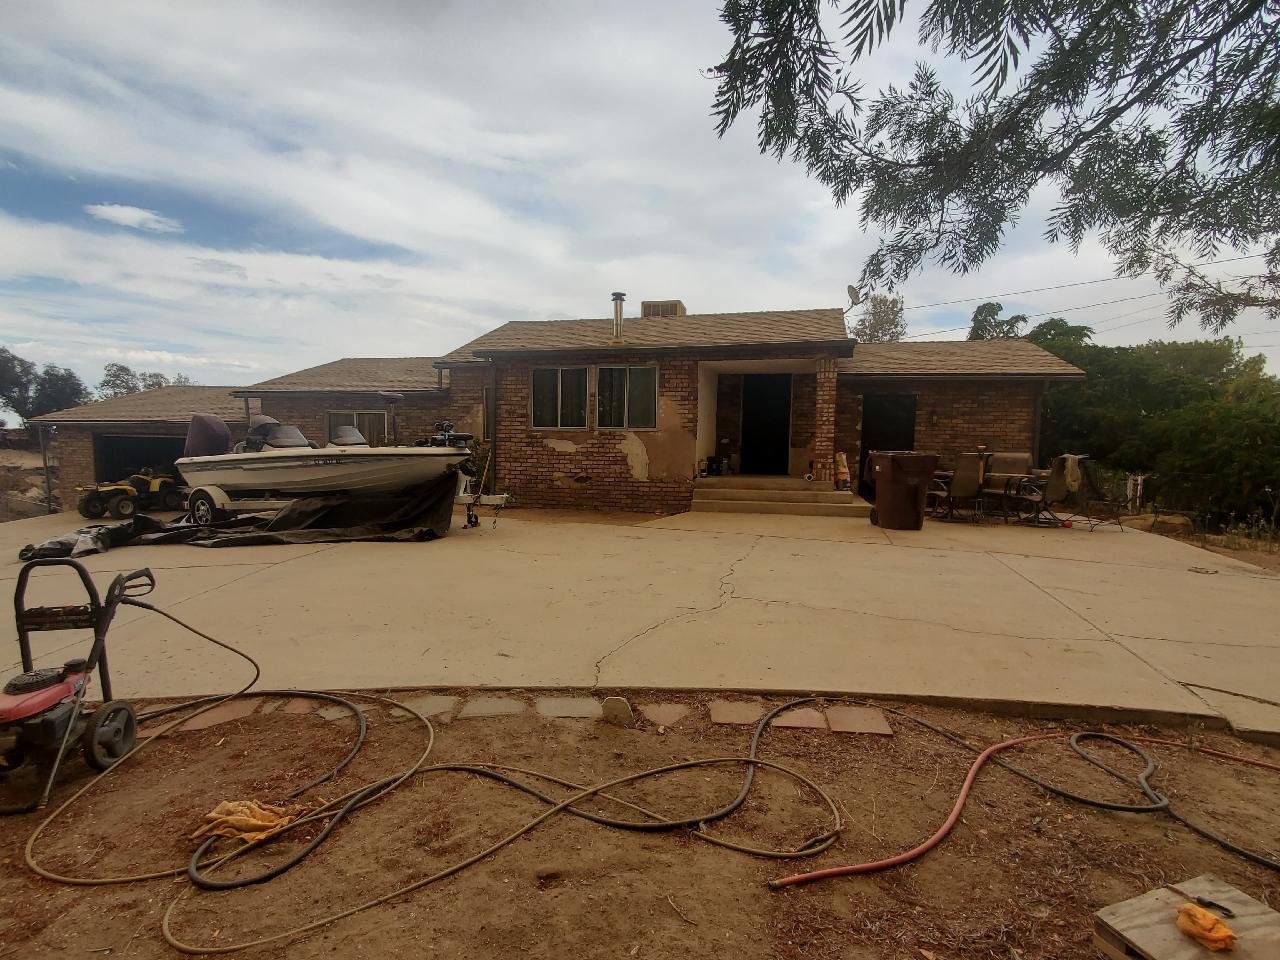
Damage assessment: no_damage